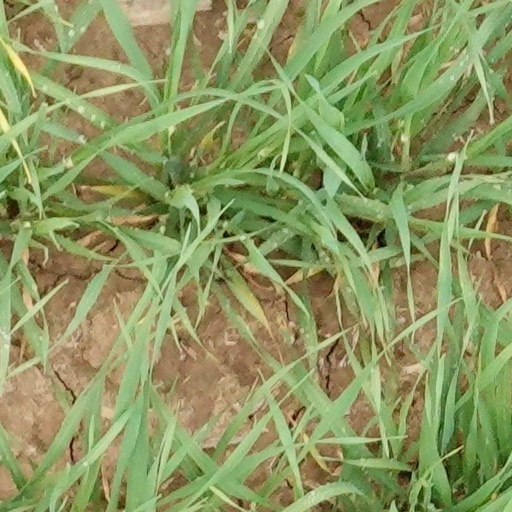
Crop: wheat